Urban air mobility

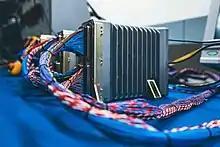
Compact fly-by-wire system workbench

Fly-by-wire systems translate a pilot's inputs into commands sent to an aircraft's motors, propeller governors, ailerons, elevators and other moving surfaces. They are essential in multirotor designs because human pilots cannot control multiple propellers without computer assistance. In June 2019, Honeywell introduced a miniaturized computer specifically designed for UAM aircraft.